History of the U.S. Open Cup

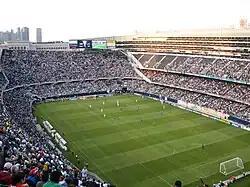
Chicago's Soldier Field hosted the 1998 final, making it the first time in 60 years the final was played in the stadium. The 1998 final had the first five-figure attendance since the ASL era of soccer.

Starting in 1995, professional clubs would retain their USSF sanctioning if their clubs agreed to participate in the tournament. The 1995 U.S. Open Cup featured a mix of amateur and professional teams, making it the first time in nearly 45 years that the two levels were integrated into Open Cup play; it is considered the beginning of the Open Cup's "modern" era.